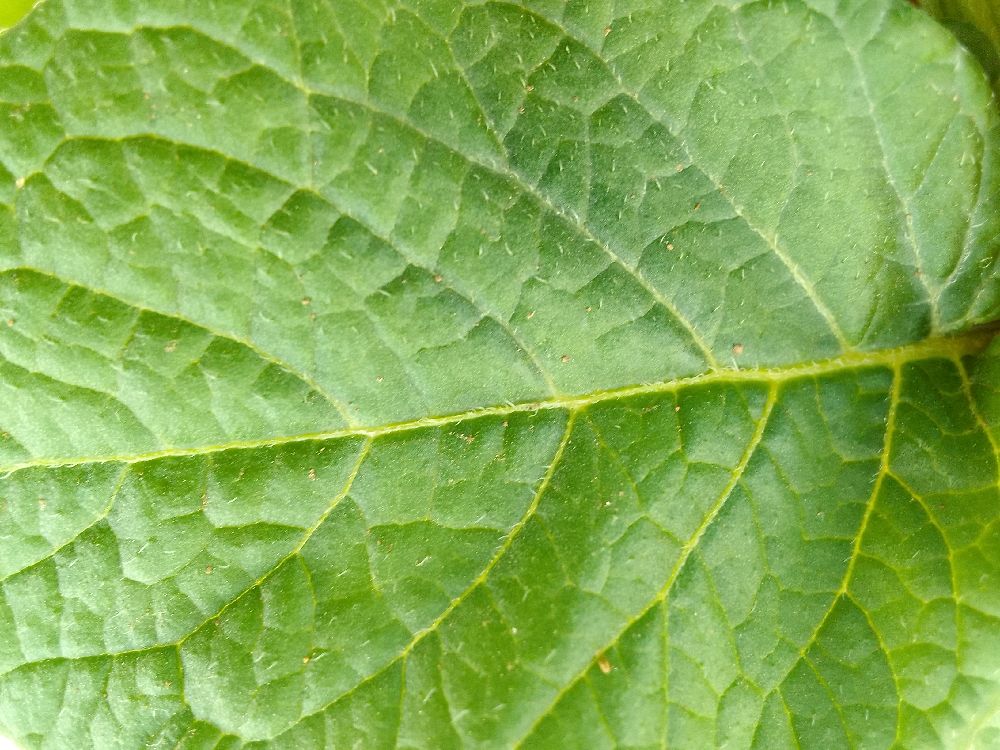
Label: Healthy